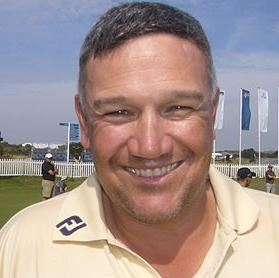
Age: 43